Springfield race riot of 1908

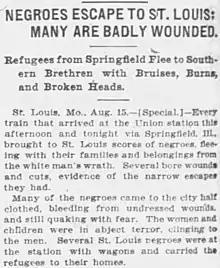

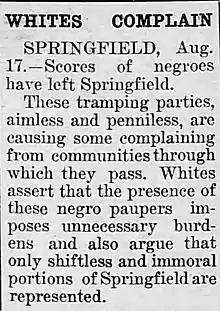

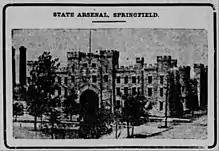
State Arsenal."The Weekly Republican."

Many black people fled Springfield during the attacks. They had to escape on foot and hid in corn fields, sometimes getting onto trains, or pleading for refuge with nearby rural families. Mattie Hale recalled her family took people in: